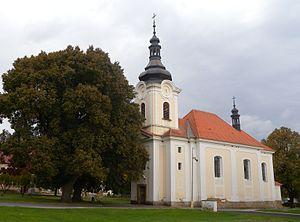
Hředle est une commune du district de Rakovník, dans la région de Bohême-Centrale, en Tchéquie. Sa population s'élevait à 599 habitants en 2020.